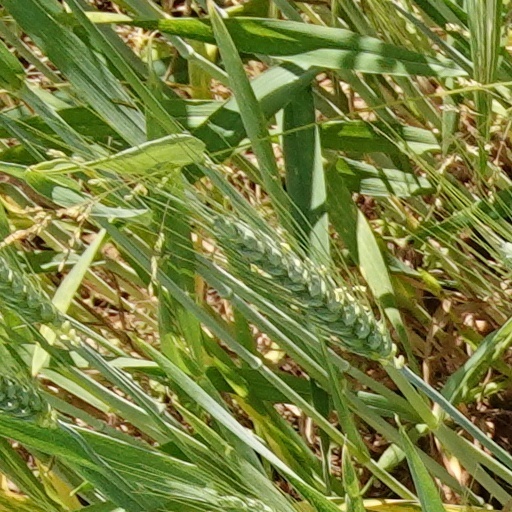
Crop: wheat